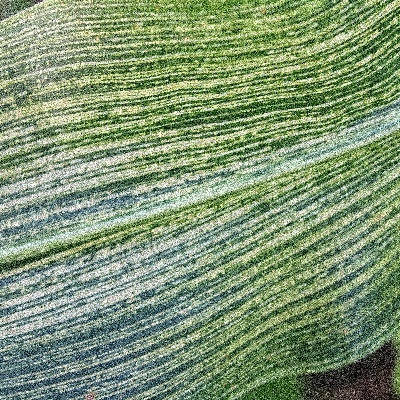
Label: Corn_(Maize)___Maize_Streak_Virus